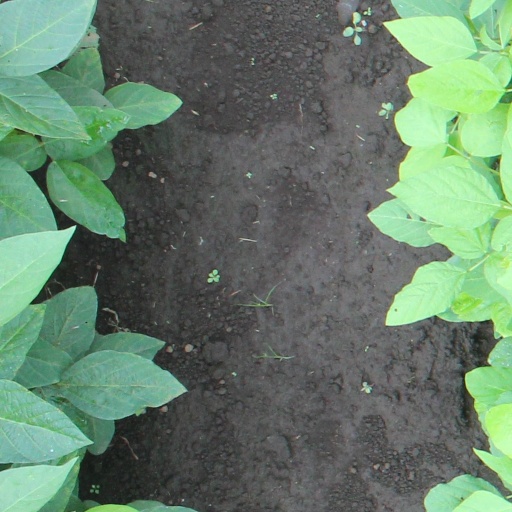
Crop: soybean